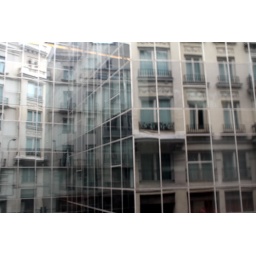
Gaudi Hotal in the office mirror building